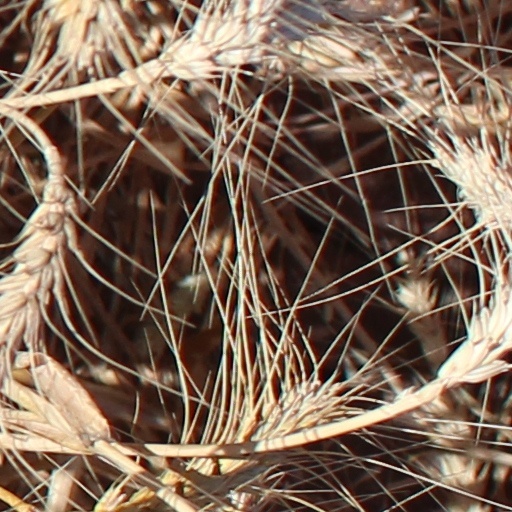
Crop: wheat